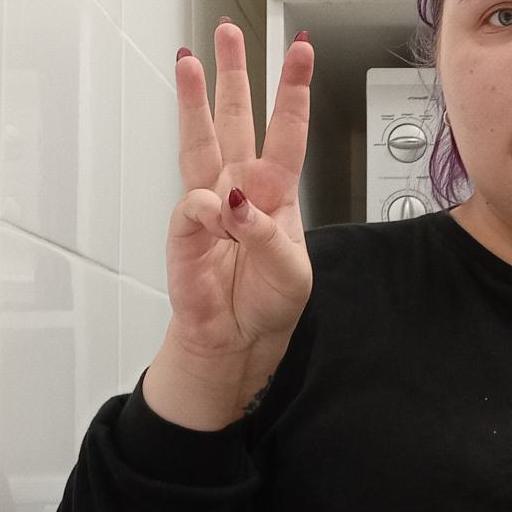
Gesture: three